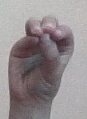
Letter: ha